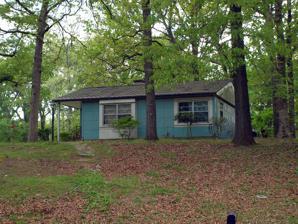
Building: William Bowen Lustron House
Country: United States of America
Year built: 1949
Historic house in Alabama, United States United States historic place William Bowen Lustron House U.S. National Register of Historic Places The house in April 2017 Show map of Alabama Show map of the United States Location 1145 Wildwood Park Rd., Florence, Alabama Coordinates 34°49′0″N 87°41′18″W / 34.81667°N 87.68833°W / 34.81667; -87.68833 Area less than one acre Built 1949 ( 1949 ) Built by Lustron Corporation Architect Koch, Carl & Associates Architectural style Lustron House MPS Lustron Houses in Alabama, MPS NRHP reference No. 00000135 Added to NRHP February 24, 2000 The William Bowen Lustron House is a historic residence in Florence, Alabama .  The Lustron house was purchased by William Bowen in 1949.  The prefabricated, metal frame house is one of the company's two-bedroom Westchester Deluxe models.  The metal side- gable roof is painted brown to mimic ceramic tile.  The house is clad with blue porcelain enamel panels with white window surrounds.  The left window on the façade is a bay window that projects slightly from the house, differentiating the Deluxe model from the Standard.  The southeast corner is recessed, forming an entry porch. The house was listed on the National Register of Historic Places in 2000. References